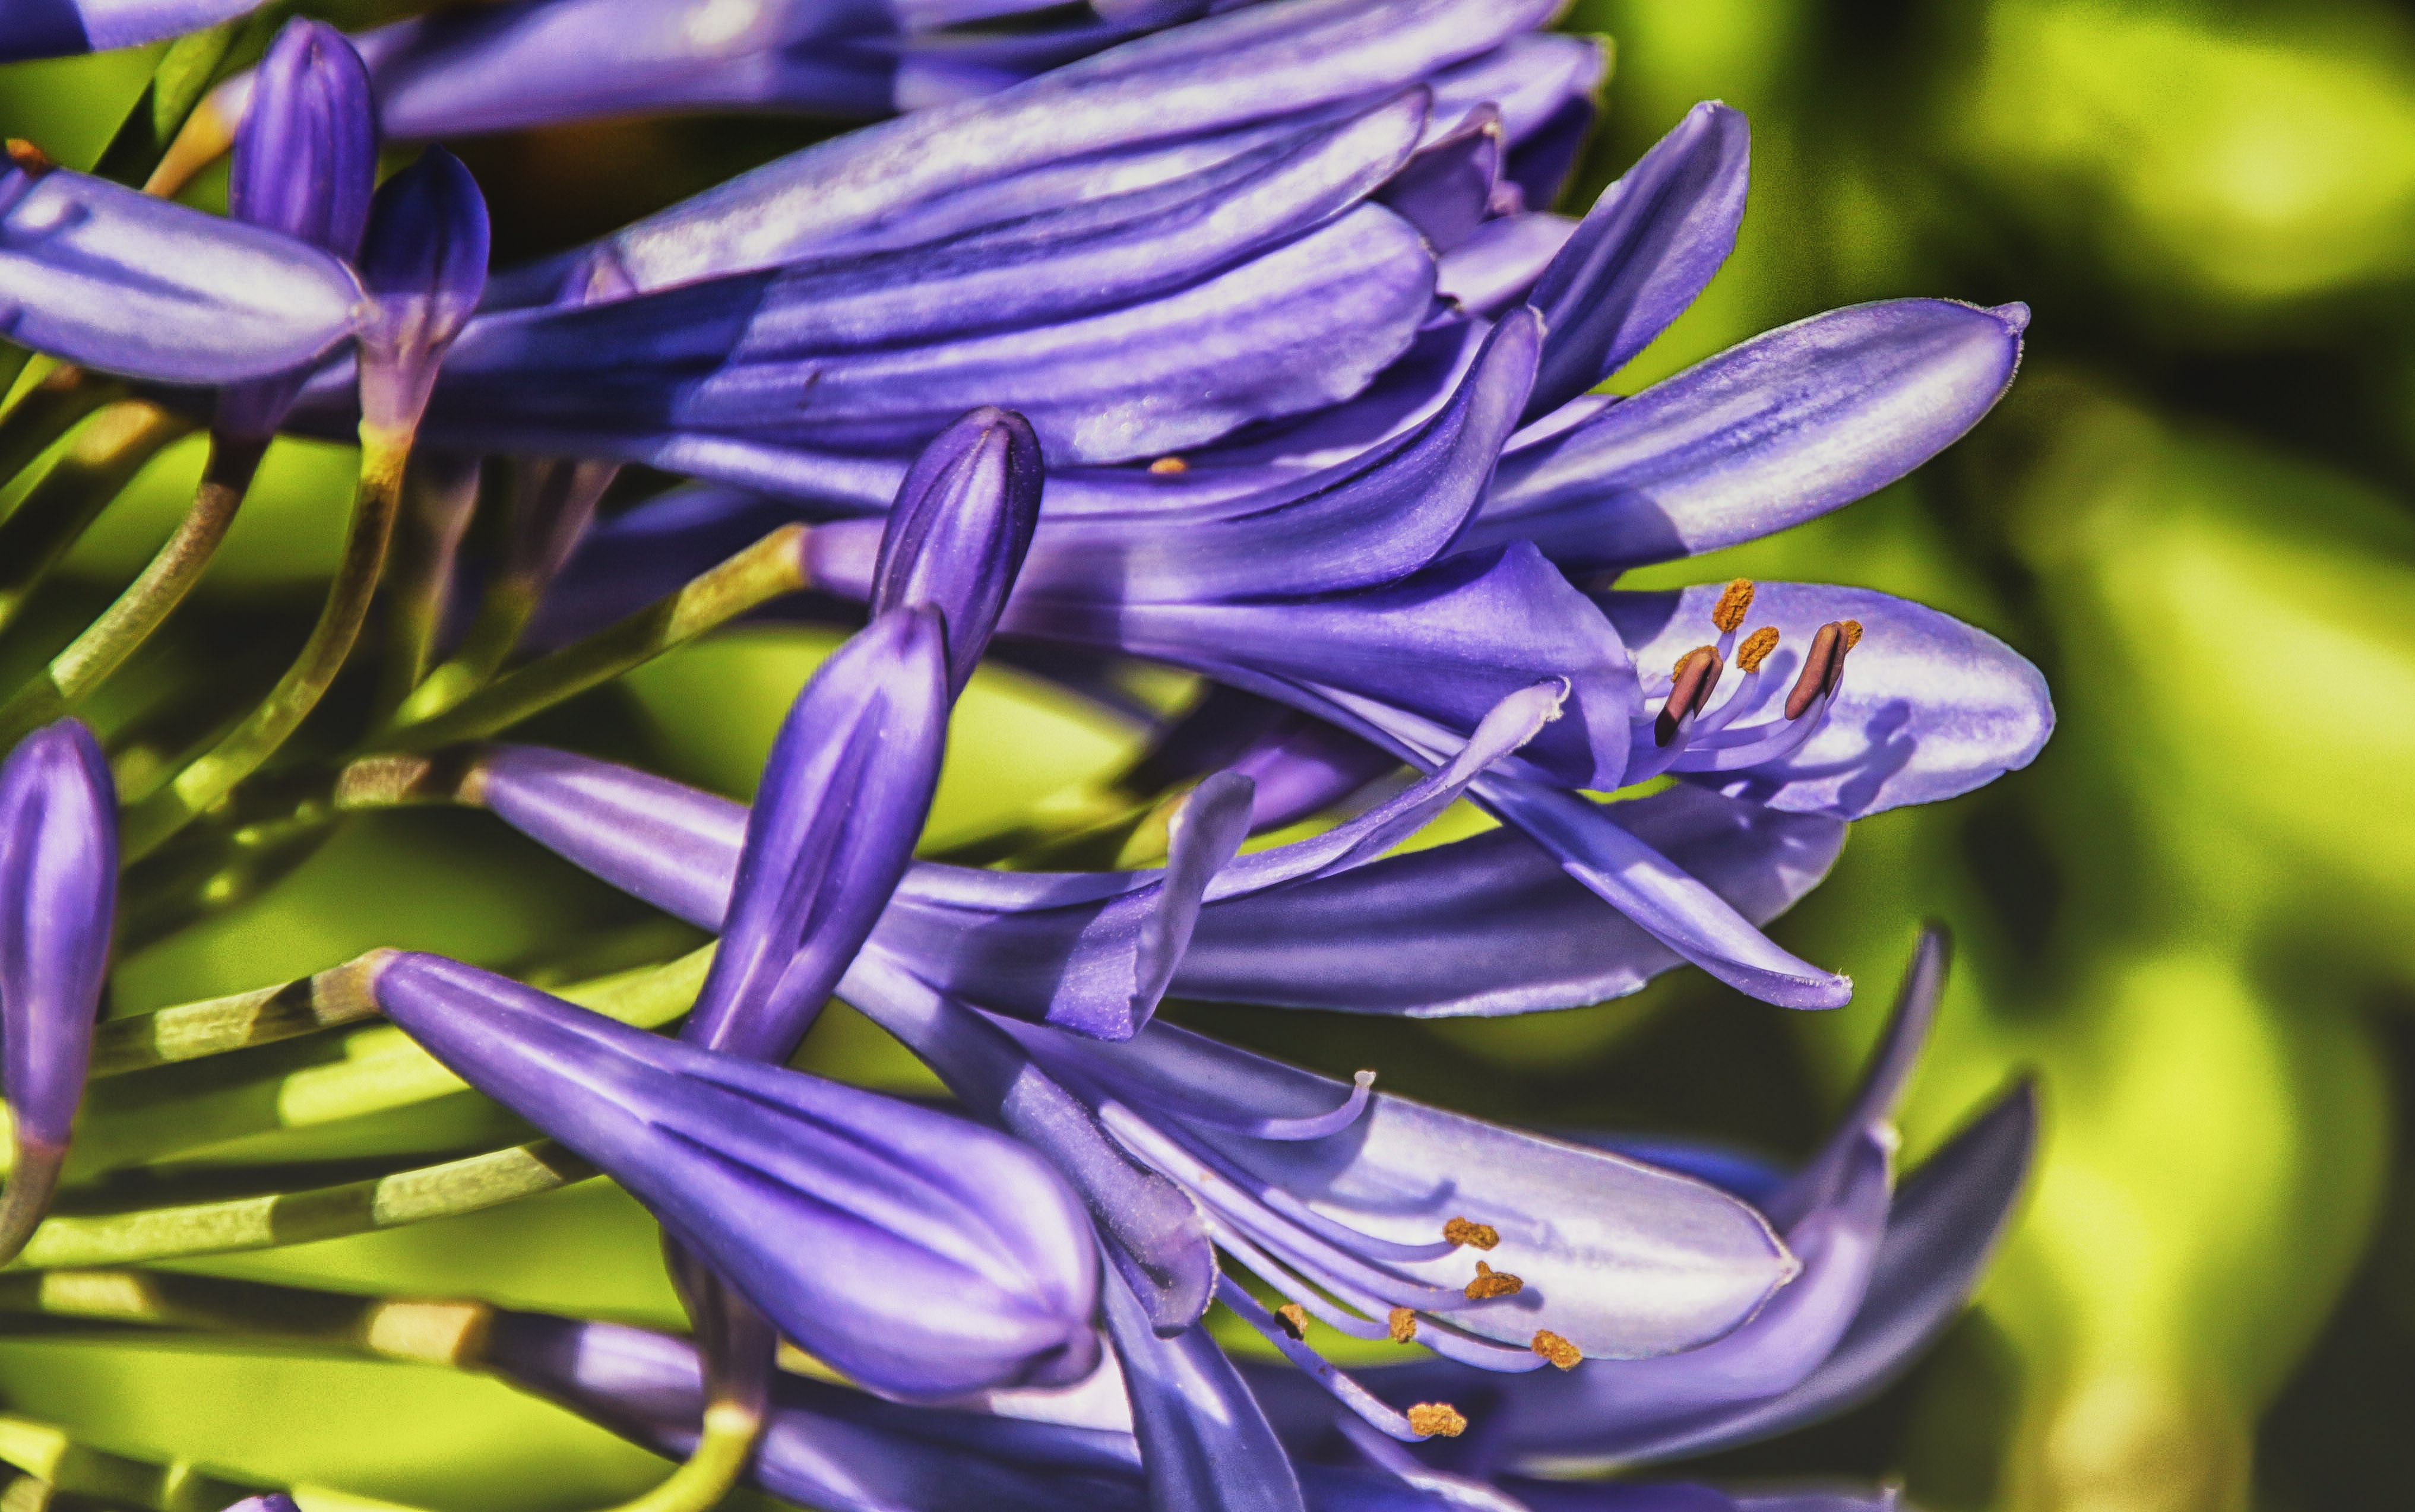
nature, plant, flower, purple, petal, botany, blue, flora, wildflower, gardening, hyacinth, scilla, macro photography, flowering plant, land plant